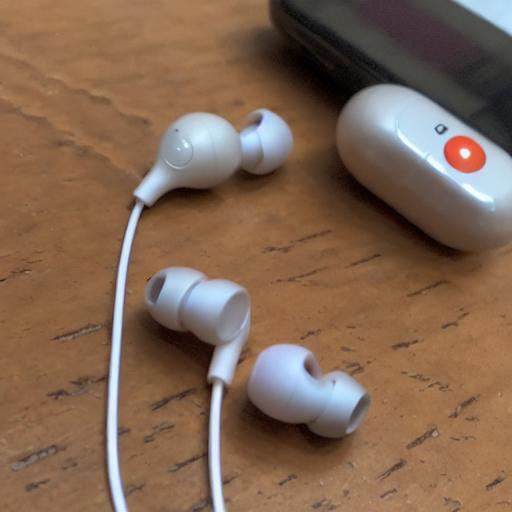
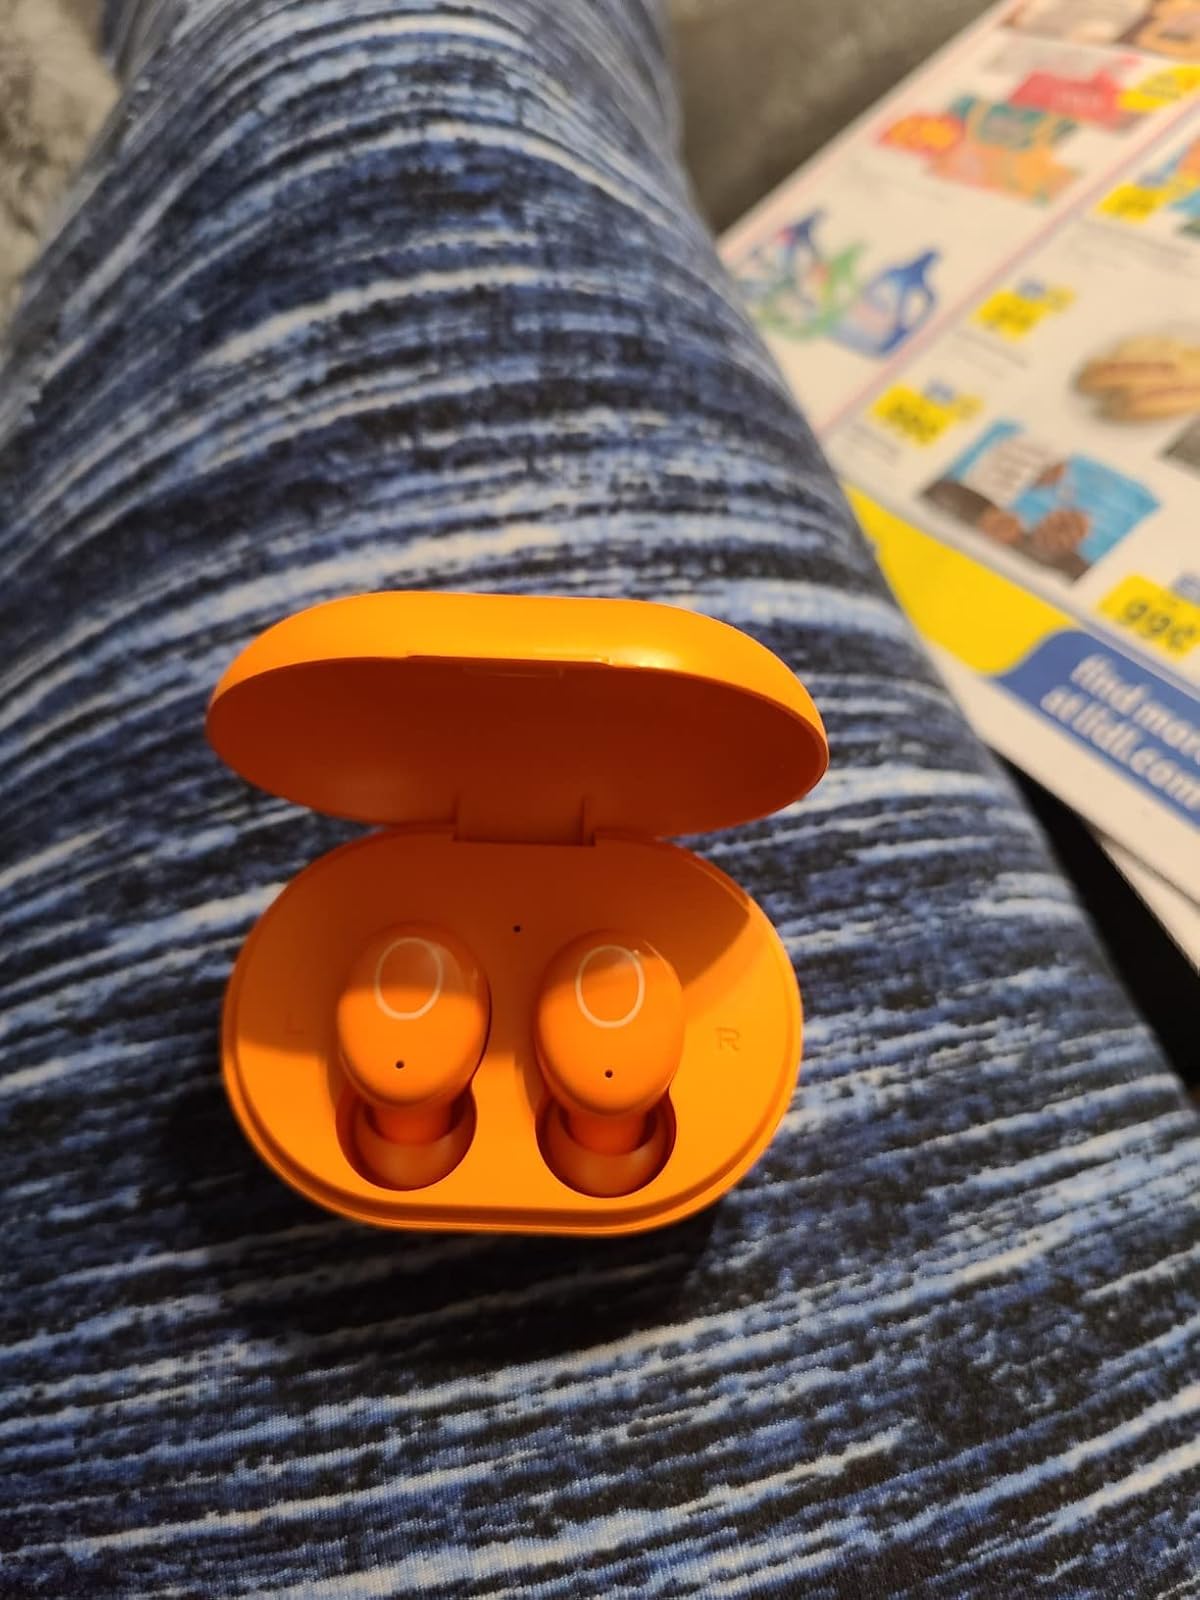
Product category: earbuds
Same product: no